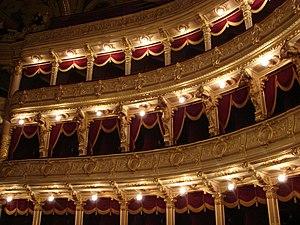
Le Théâtre Juliusz Słowacki à Cracovie est un des théâtres les plus connus de Pologne. Construit selon le projet de Jan Zawiejski, dans une style éclectique, avec prédominance d’éléments baroques, il a été inauguré le 21 octobre 1893.